Südzucker

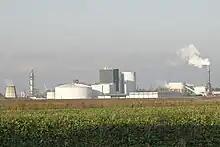
Beet sugar factory in Brottewitz (Germany) of Südzucker AG

Südzucker traces its origins to Süddeutsche-Zucker-AG, which was formed in 1926 through the merger of five regional sugar factories (Zuckerfabrik Frankenthal AG; Zuckerfabrik Heilbronn AG; Badische Gesellschaft für Zuckerfabrikation; Zuckerfabrik Offstein AG; Zuckerfabrik Stuttgart). Its corporate predecessor is Zuckerfabrik Frankenthal AG. In 1837, the Badische Gesellschaft für Zuckerfabrikation purchased Eremitage Castle in Waghäusel from the Grand Duchy of Baden and, on the castle’s 13‑hectare grounds, established the Waghäusel sugar factory, which operated until 1995. During World War II, almost all of the company’s production capacity was destroyed, and after the war it also lost the plants located in the Soviet occupation zone to expropriation. In the 1950s, the remaining factories were rebuilt and expanded. In 1988, the company merged with Zuckerfabrik Franken GmbH of Ochsenfurt and was renamed Südzucker Mannheim/Ochsenfurt, with its headquarters in Mannheim and major administrative offices in both Mannheim and Ochsenfurt.